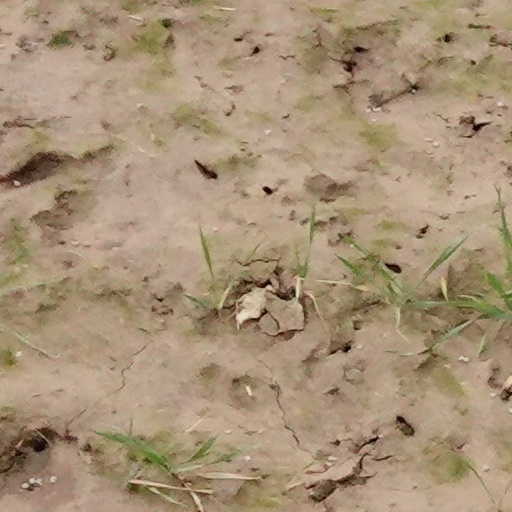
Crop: wheat